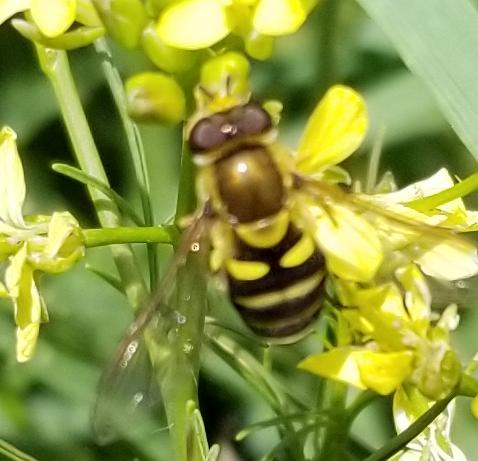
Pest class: predators